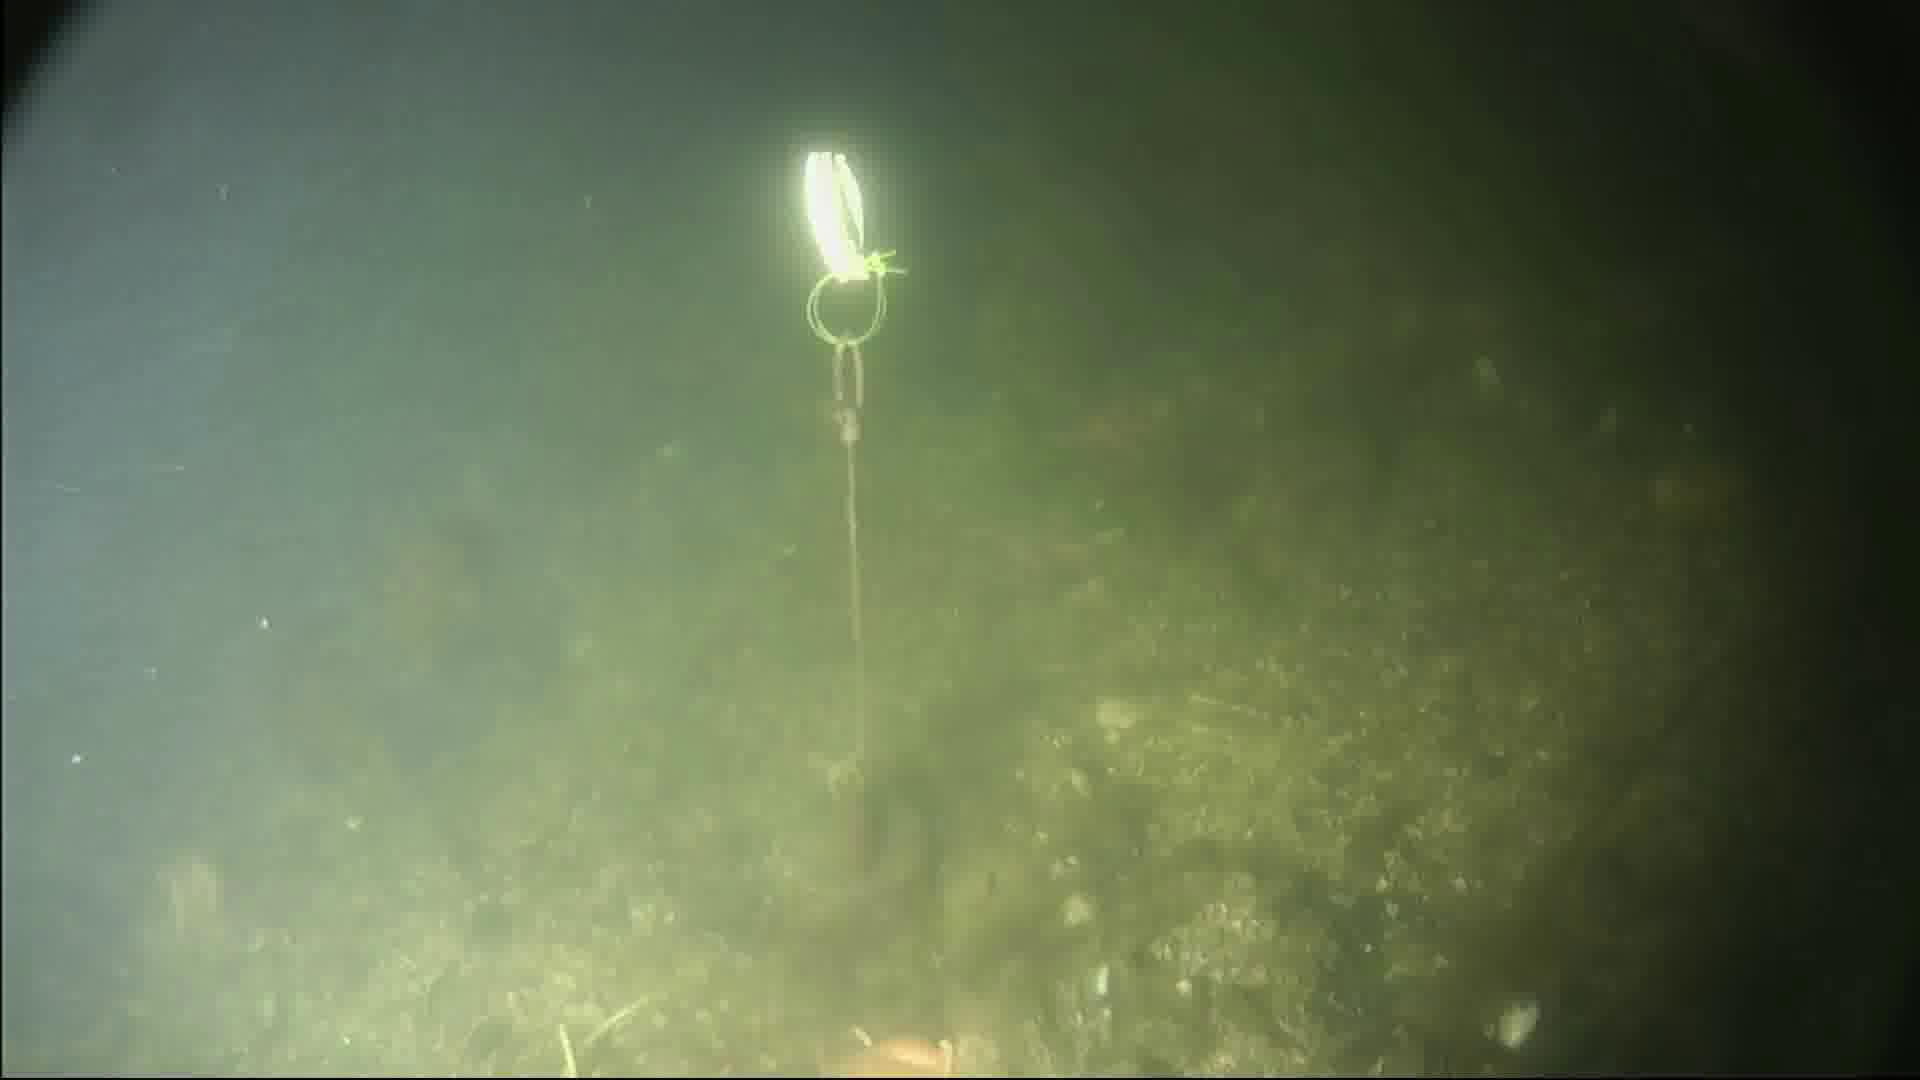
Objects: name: starfish